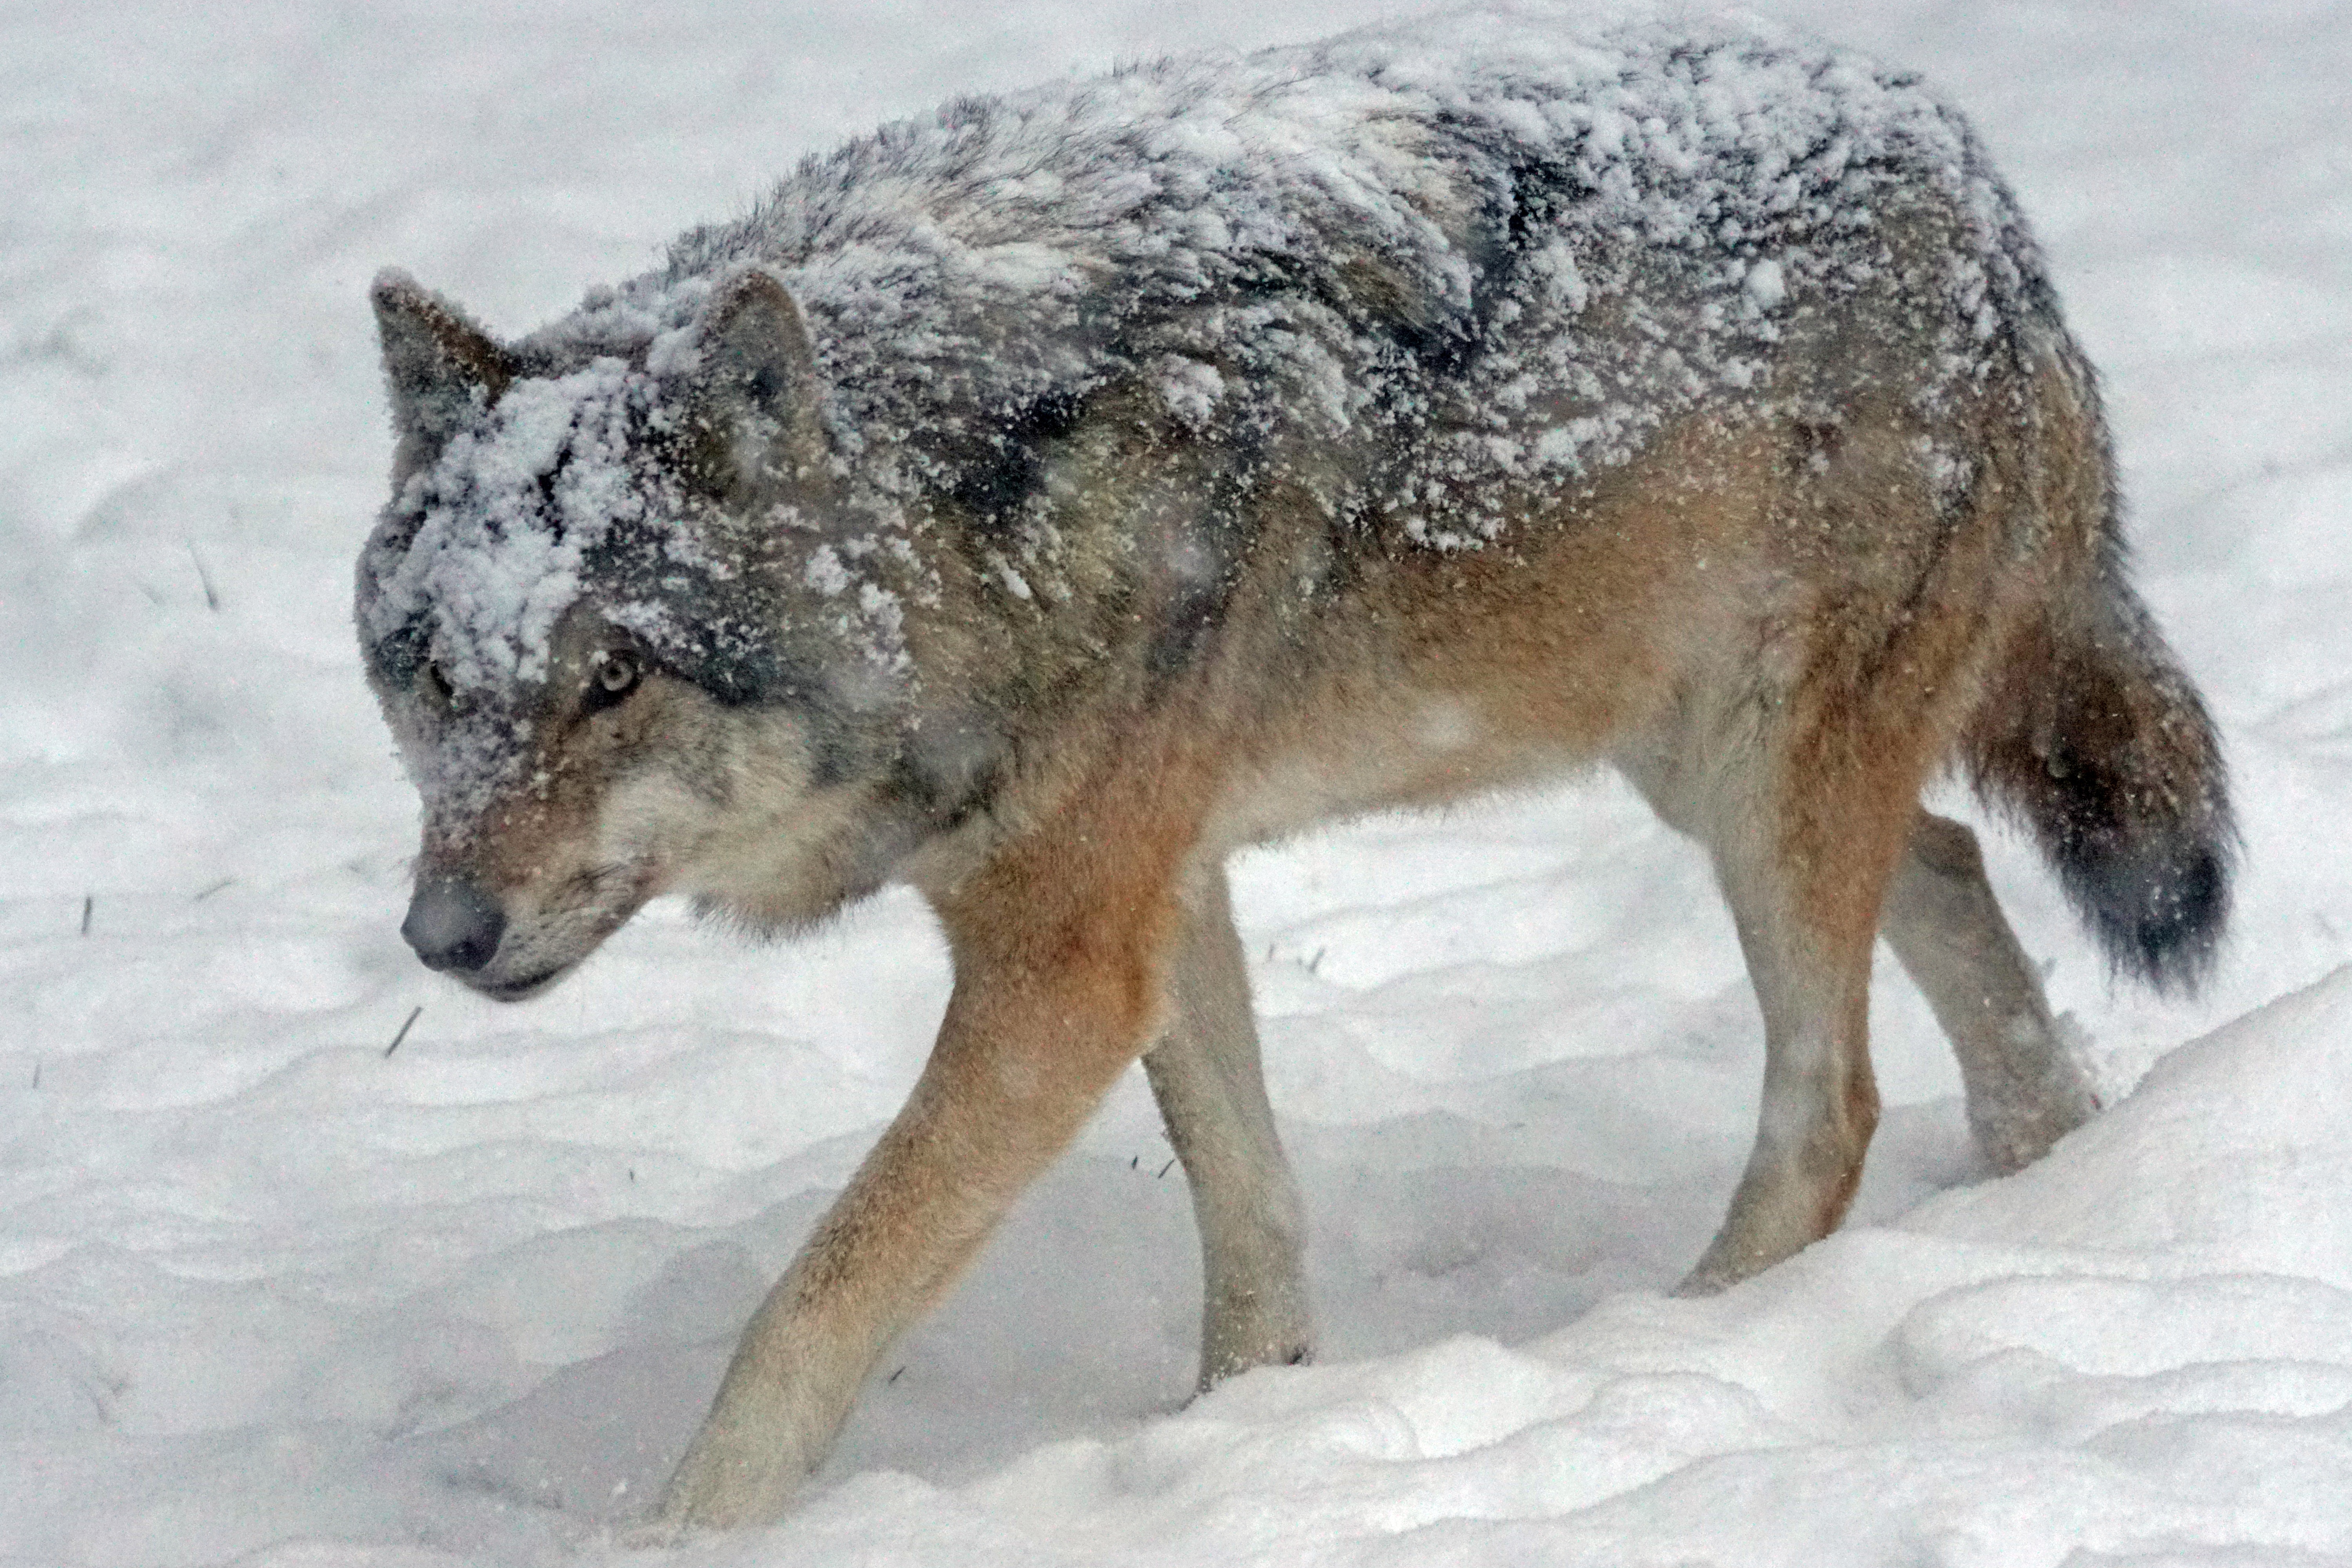
cold, winter, social, wildlife, mammal, wolf, predator, coyote, fauna, vertebrate, european, wildlife photography, carnivores, pack animal, canis lupus, jackal, eurasisch, snow storms, dog like mammal, red wolf, saarloos wolfdog, wolfdog, czechoslovakian wolfdog, greenland dog, canis lupus tundrarum, grey fox